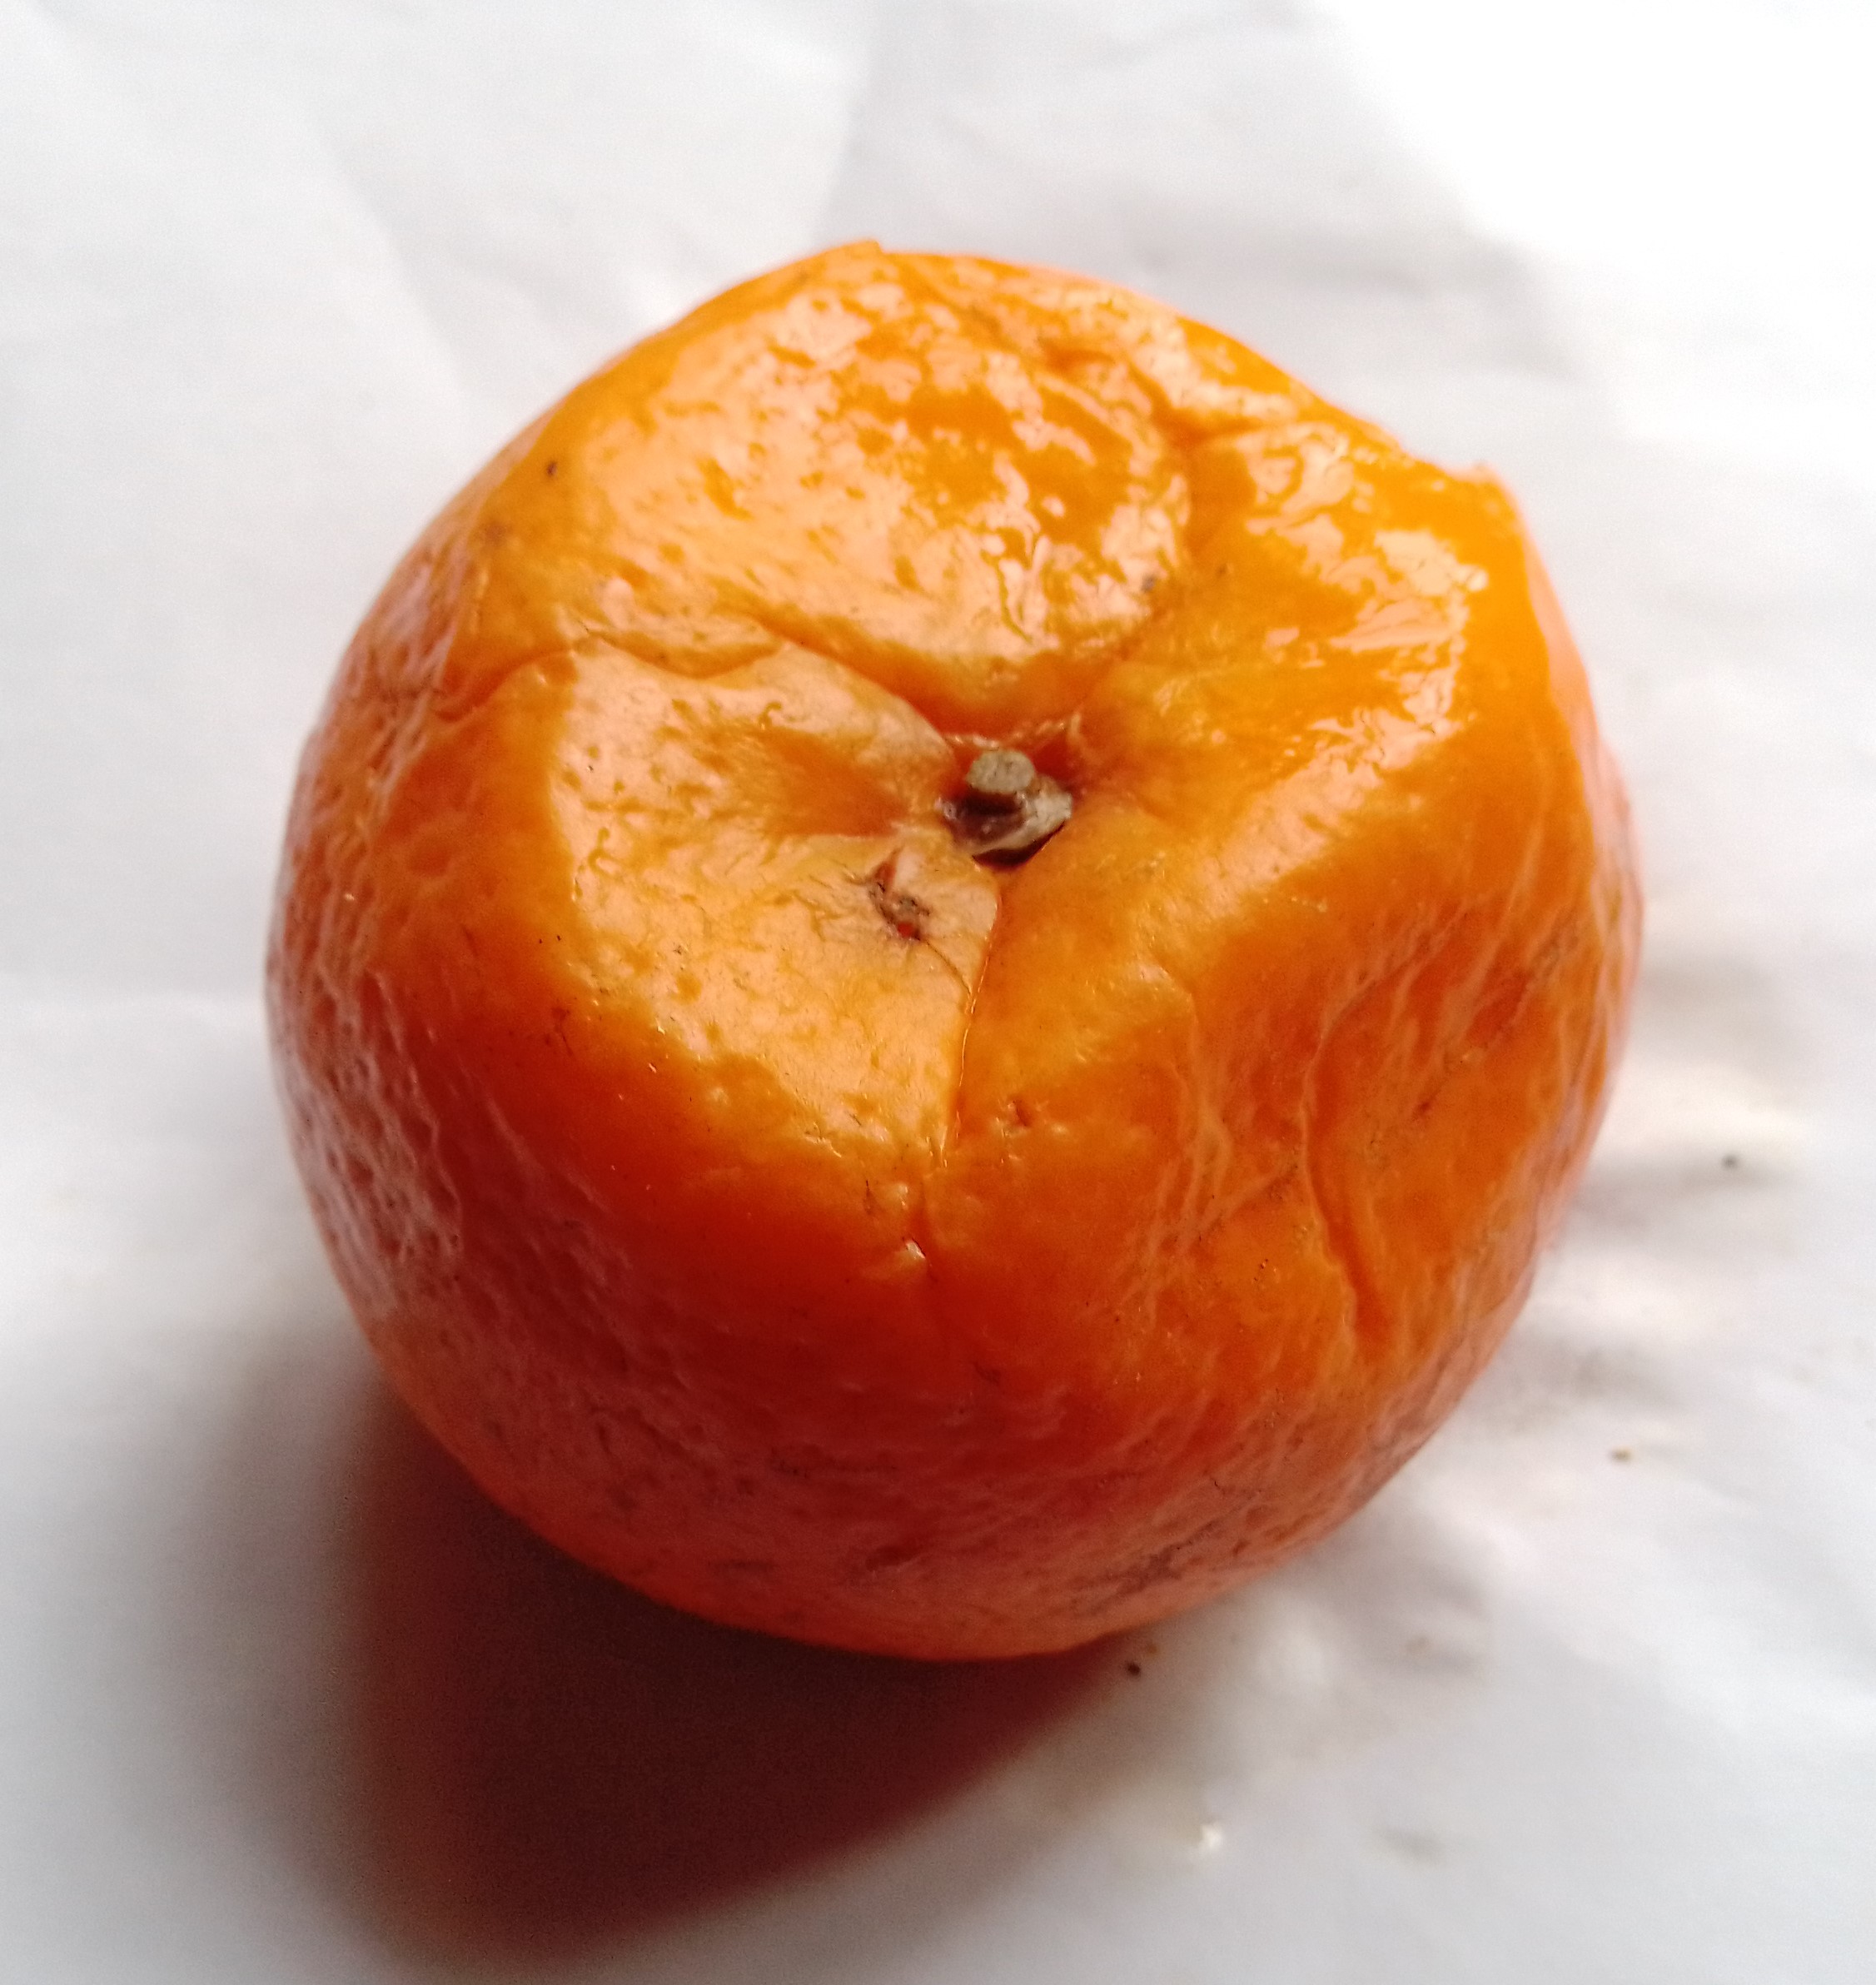
Fruit: orange
Condition: rotten